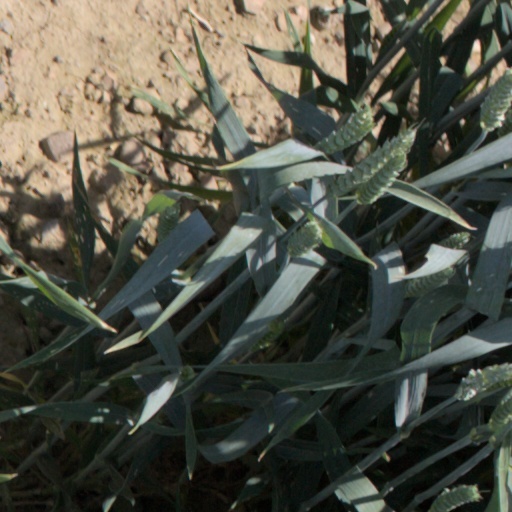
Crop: wheat